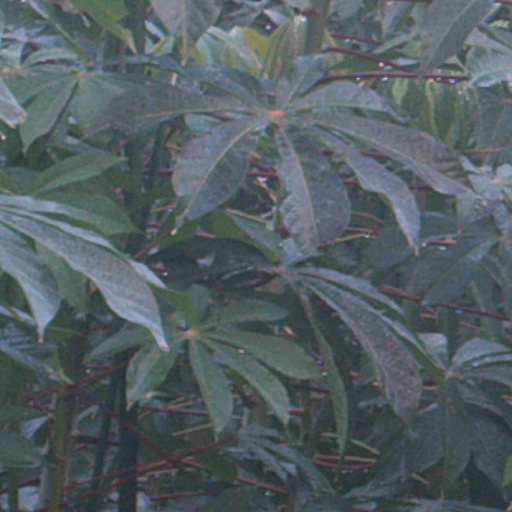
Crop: cassava